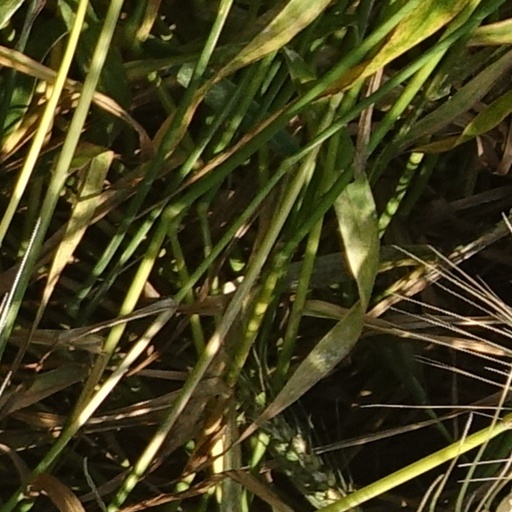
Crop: wheat